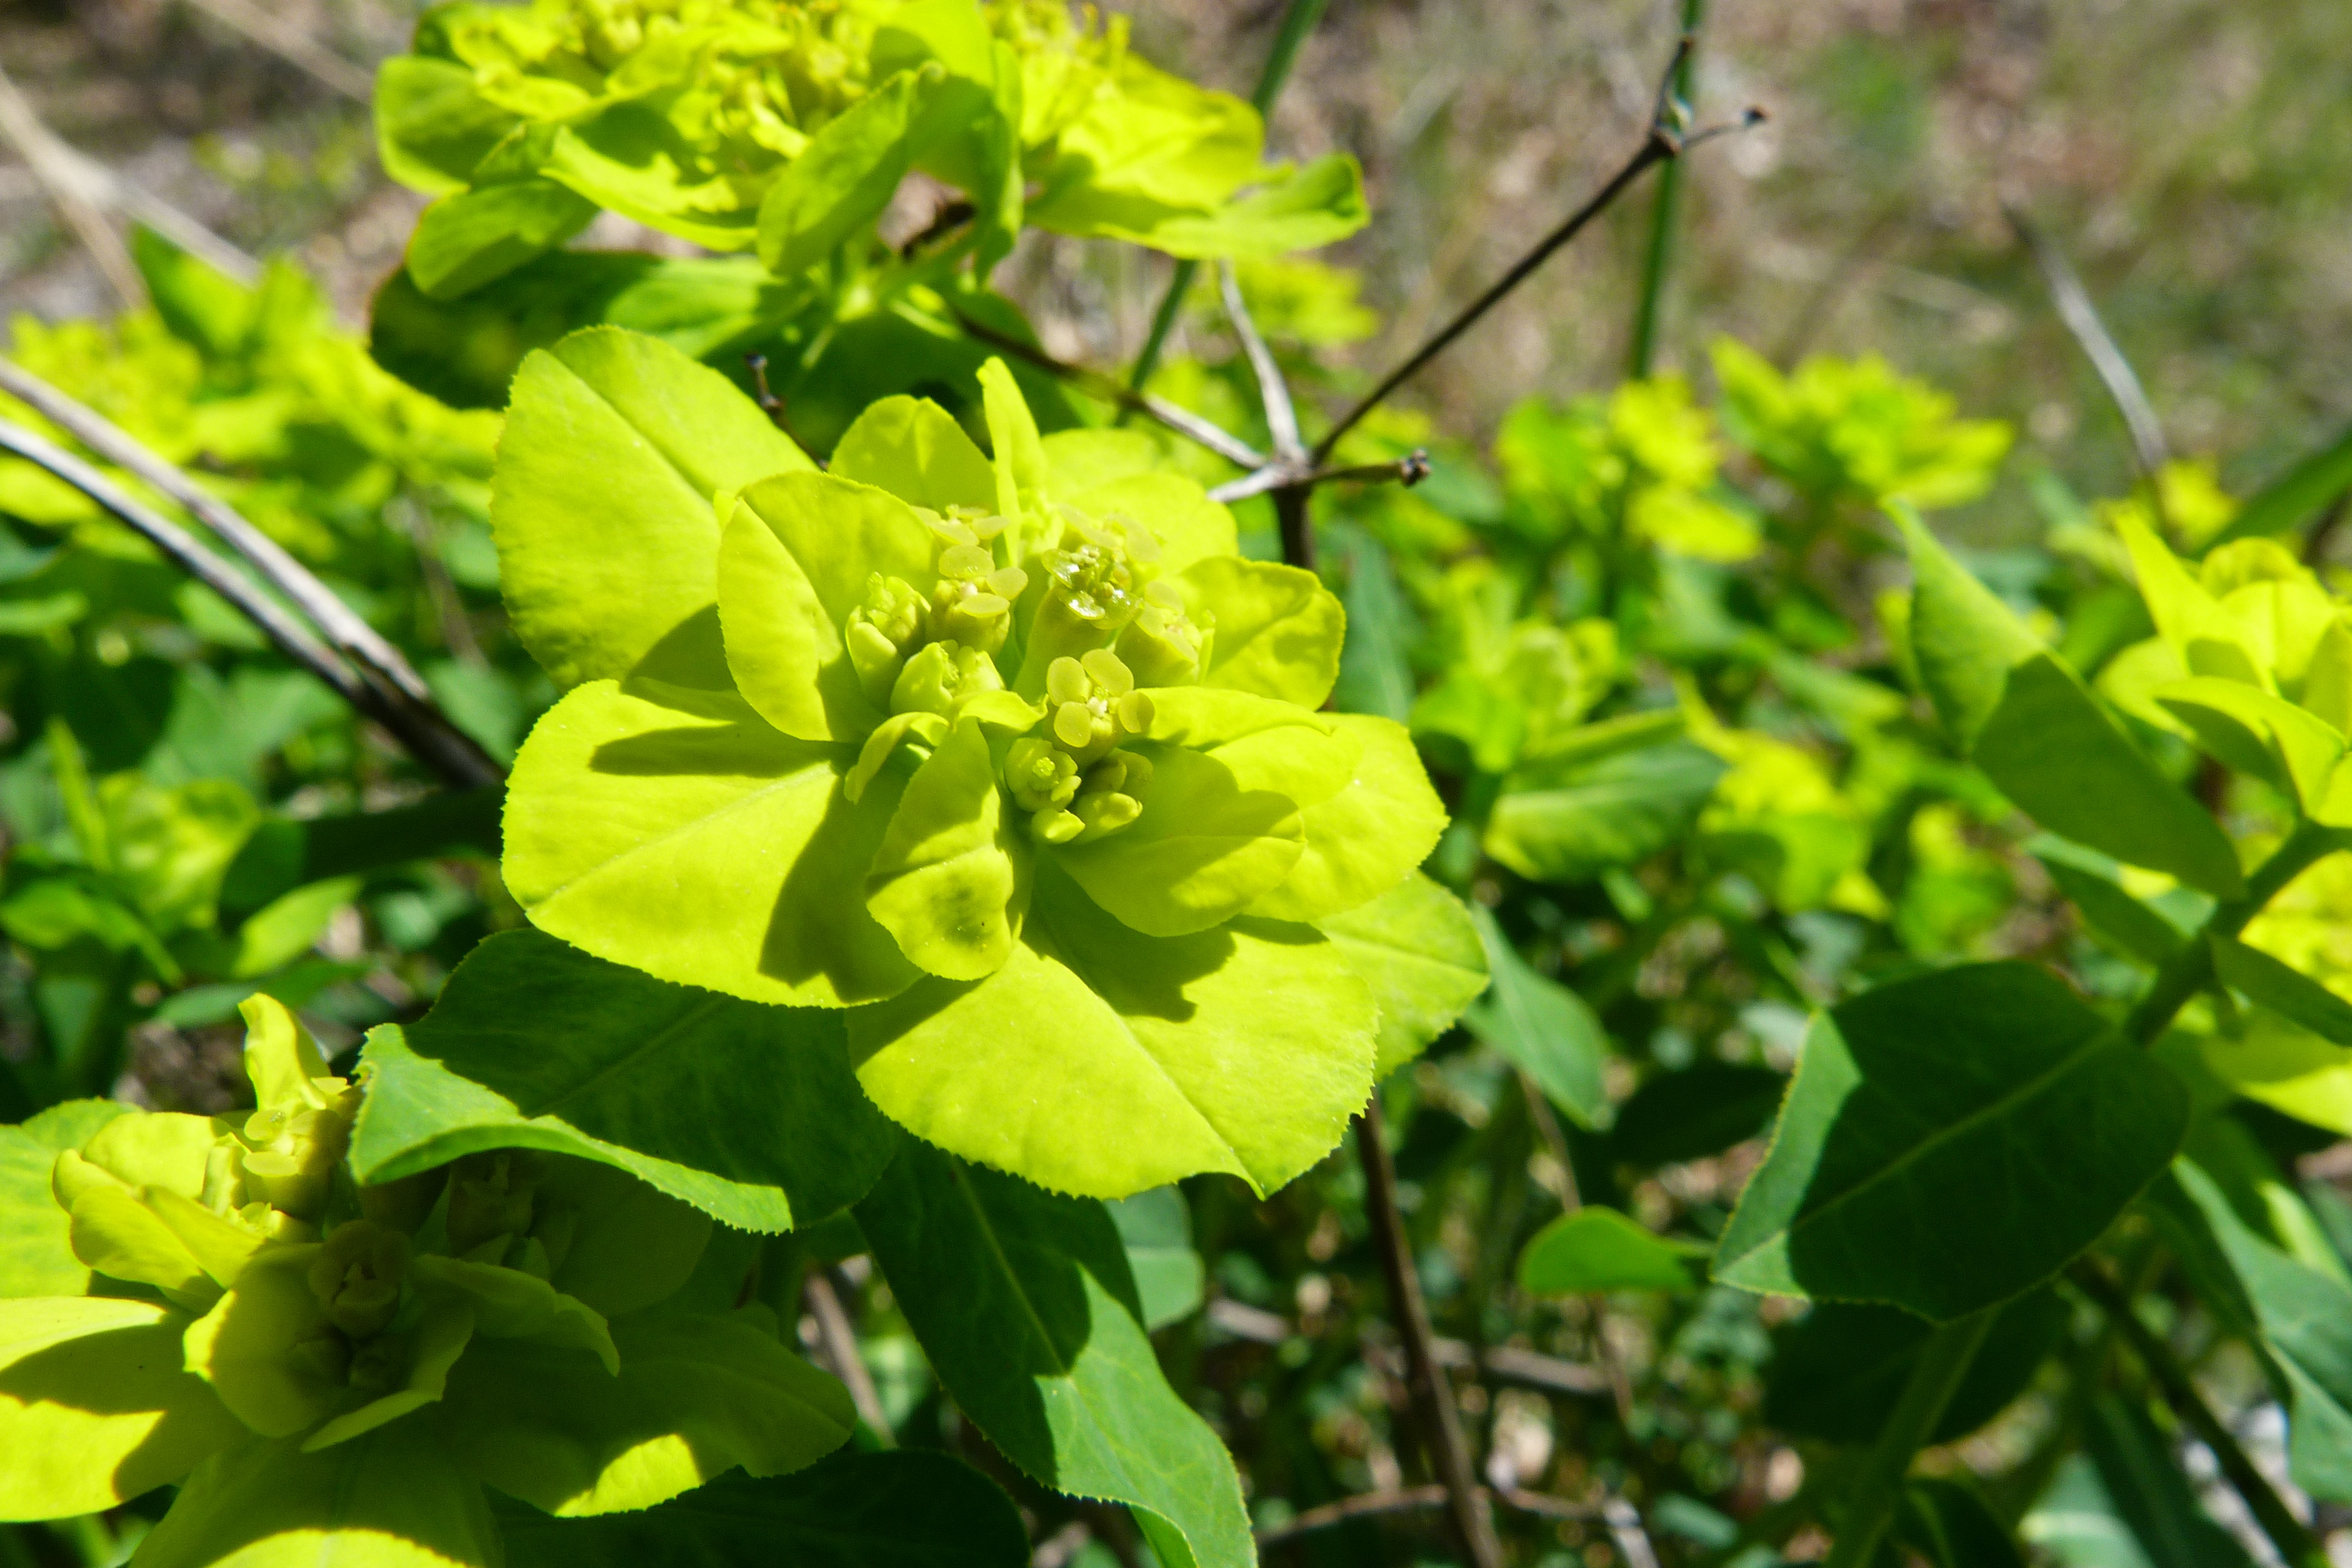
nature, light, plant, flower, food, produce, vegetable, macro, garden, flora, rapeseed, plants, wildflower, flowers, petals, flowering, brassica, blossomed, flowering plant, green flower, land plant, mustard plant, chelidonium